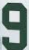
Number: 9